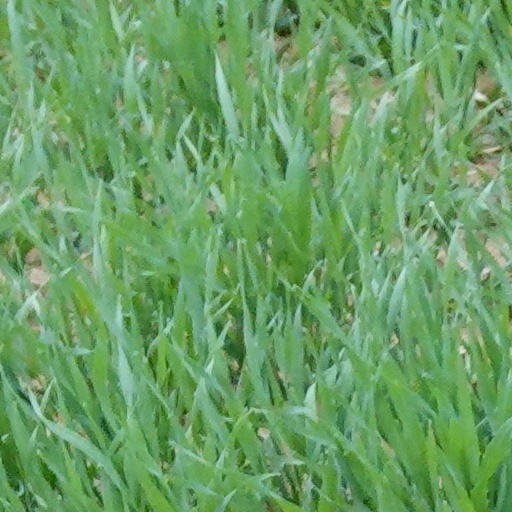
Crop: wheat